Harris Manchester College, Oxford

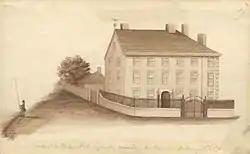
Warrington Academy

The college started as the Warrington Academy in 1757 where its teachers included Joseph Priestley, before being refounded as the Manchester Academy in Manchester in 1786. Originally run by English Presbyterians, it was one of several dissenting academies that provided religious nonconformists with higher education, as at the time the only universities in England – Oxford and Cambridge – were restricted to Anglicans. It taught radical theology as well as modern subjects, such as science, modern languages, language, and history; as well as the classics. Its most famous professor was John Dalton, developer of atomic theory.